John Hadfield (musician)

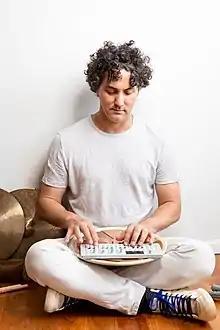

Hadfield was born and raised in Missouri. He studied music at University of Nevada, Las Vegas and the University of Missouri, Kansas City Conservatory, before moving to New York. He performs with a number of musicians and ensembles including Kinan Azmeh, Ron Blake, Rachel Eckroth, Petros Klampanis, Nguyên Lê, Yo-Yo Ma’s Silk Road Ensemble, Lenny Pickett, and Kenny Werner.